Fred Wesley

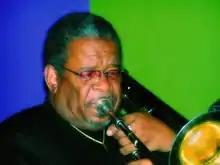
Fred Wesley at Funk n Waffles Bar in Syracuse, NY, March 30, 2007.

Fred Wesley (born July 4, 1943) is an American trombonist who worked with James Brown in the 1960s and 1970s, and Parliament-Funkadelic in the second half of the 1970s.